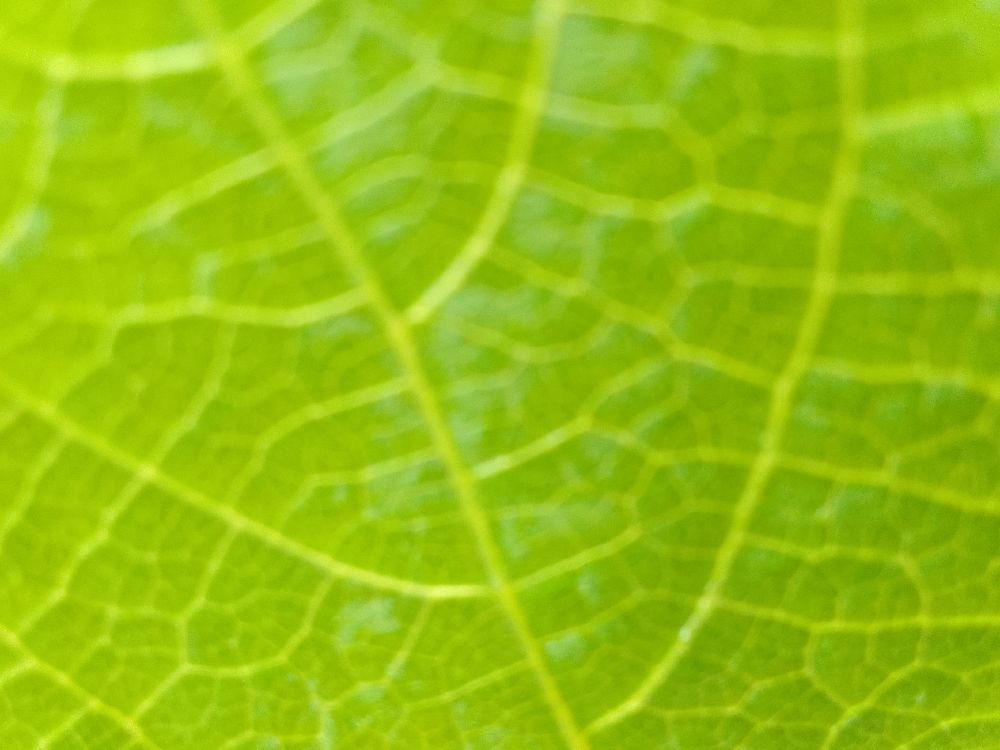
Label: healthy